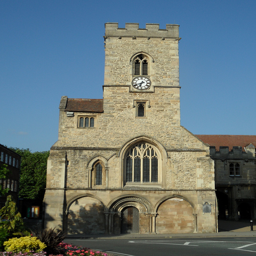
A building that has a clock on it near plants and flowers.
A clock tower sitting on top of a brick building.
Large tower like building with a white clock on the face.
A large stone building with a clock on the top.
A stone church with a clock tower on a city road.